Moltkestraße station

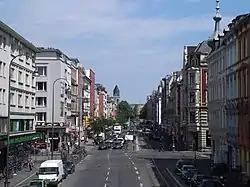
View of Aachener Straße; the Stadtbahn tracks and platform visible in the centre

Moltkestraße is a light rail station on the Cologne Stadtbahn lines 1 and 7, located in the Neustadt of Cologne. The station's two platforms lie at Moltkestraße, though one block apart from each other. The platform for inbound (downtown) trains lies at Richard-Wagner-Straße, the platform for outbound trains at Aachener Straße.